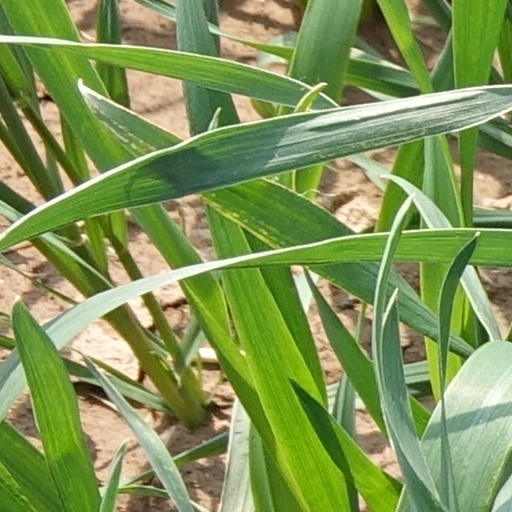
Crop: wheat